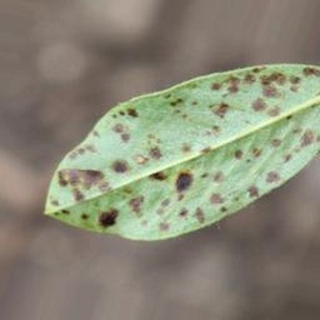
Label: groundnut_rust